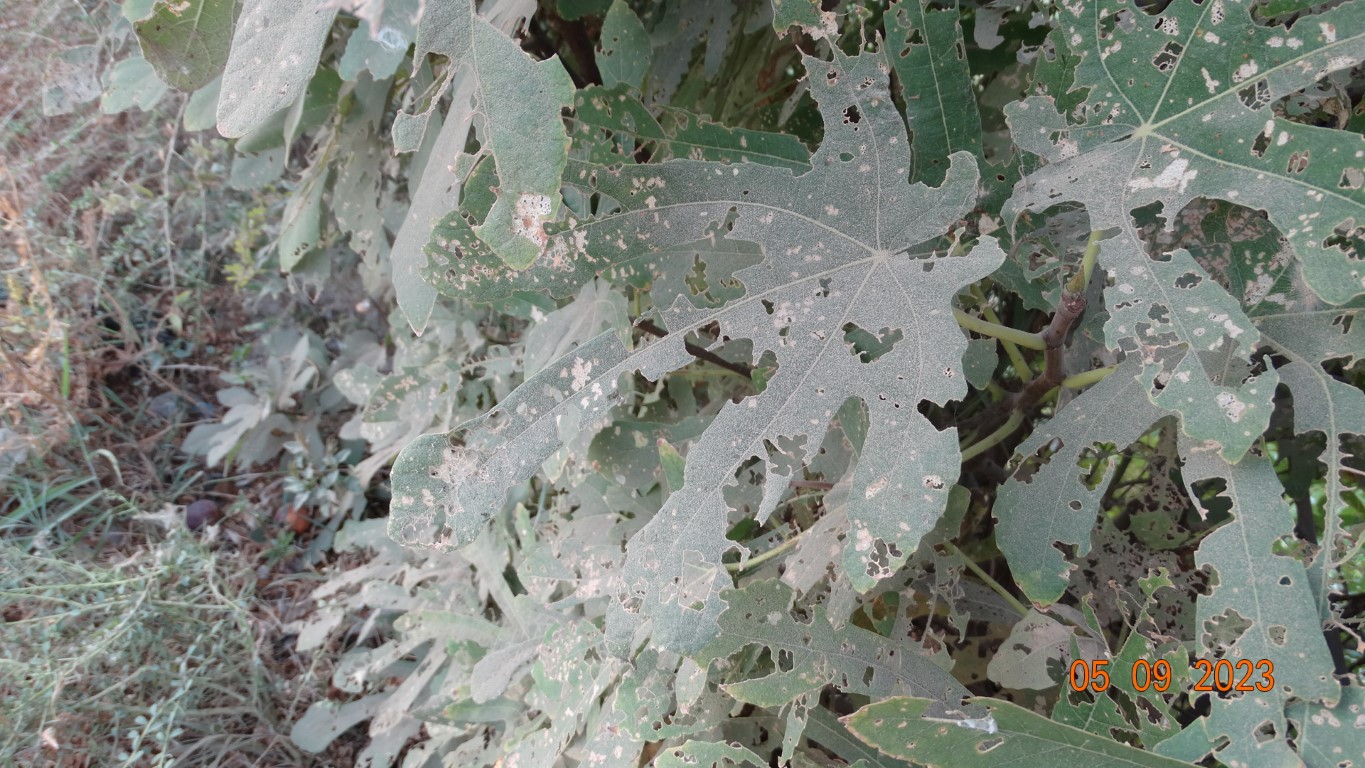
Label: infected